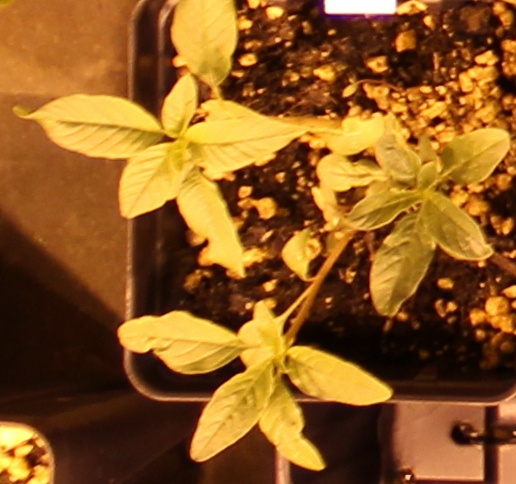
Label: Waterhemp